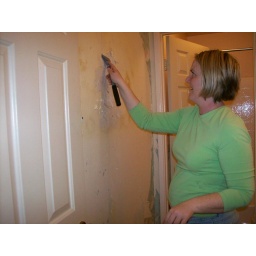
055_2-11 Amber removing nasty wallpaper in girls bathroom